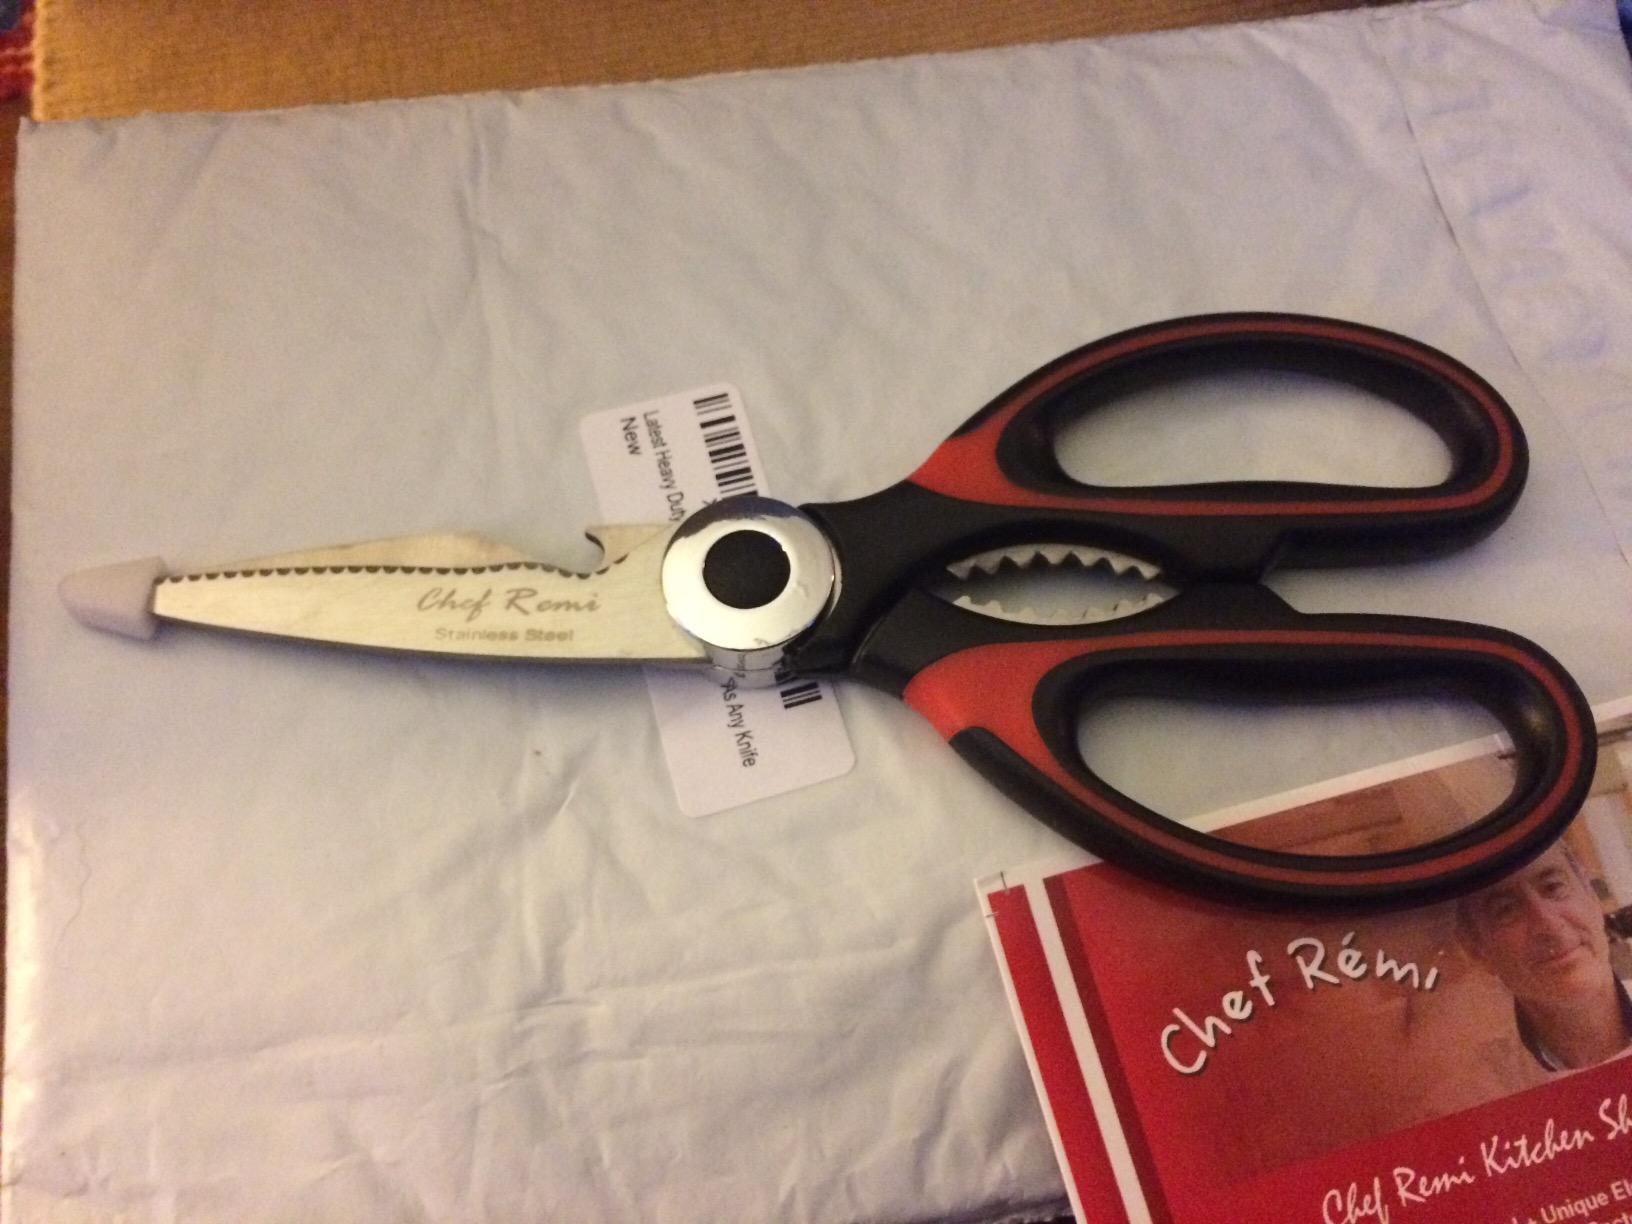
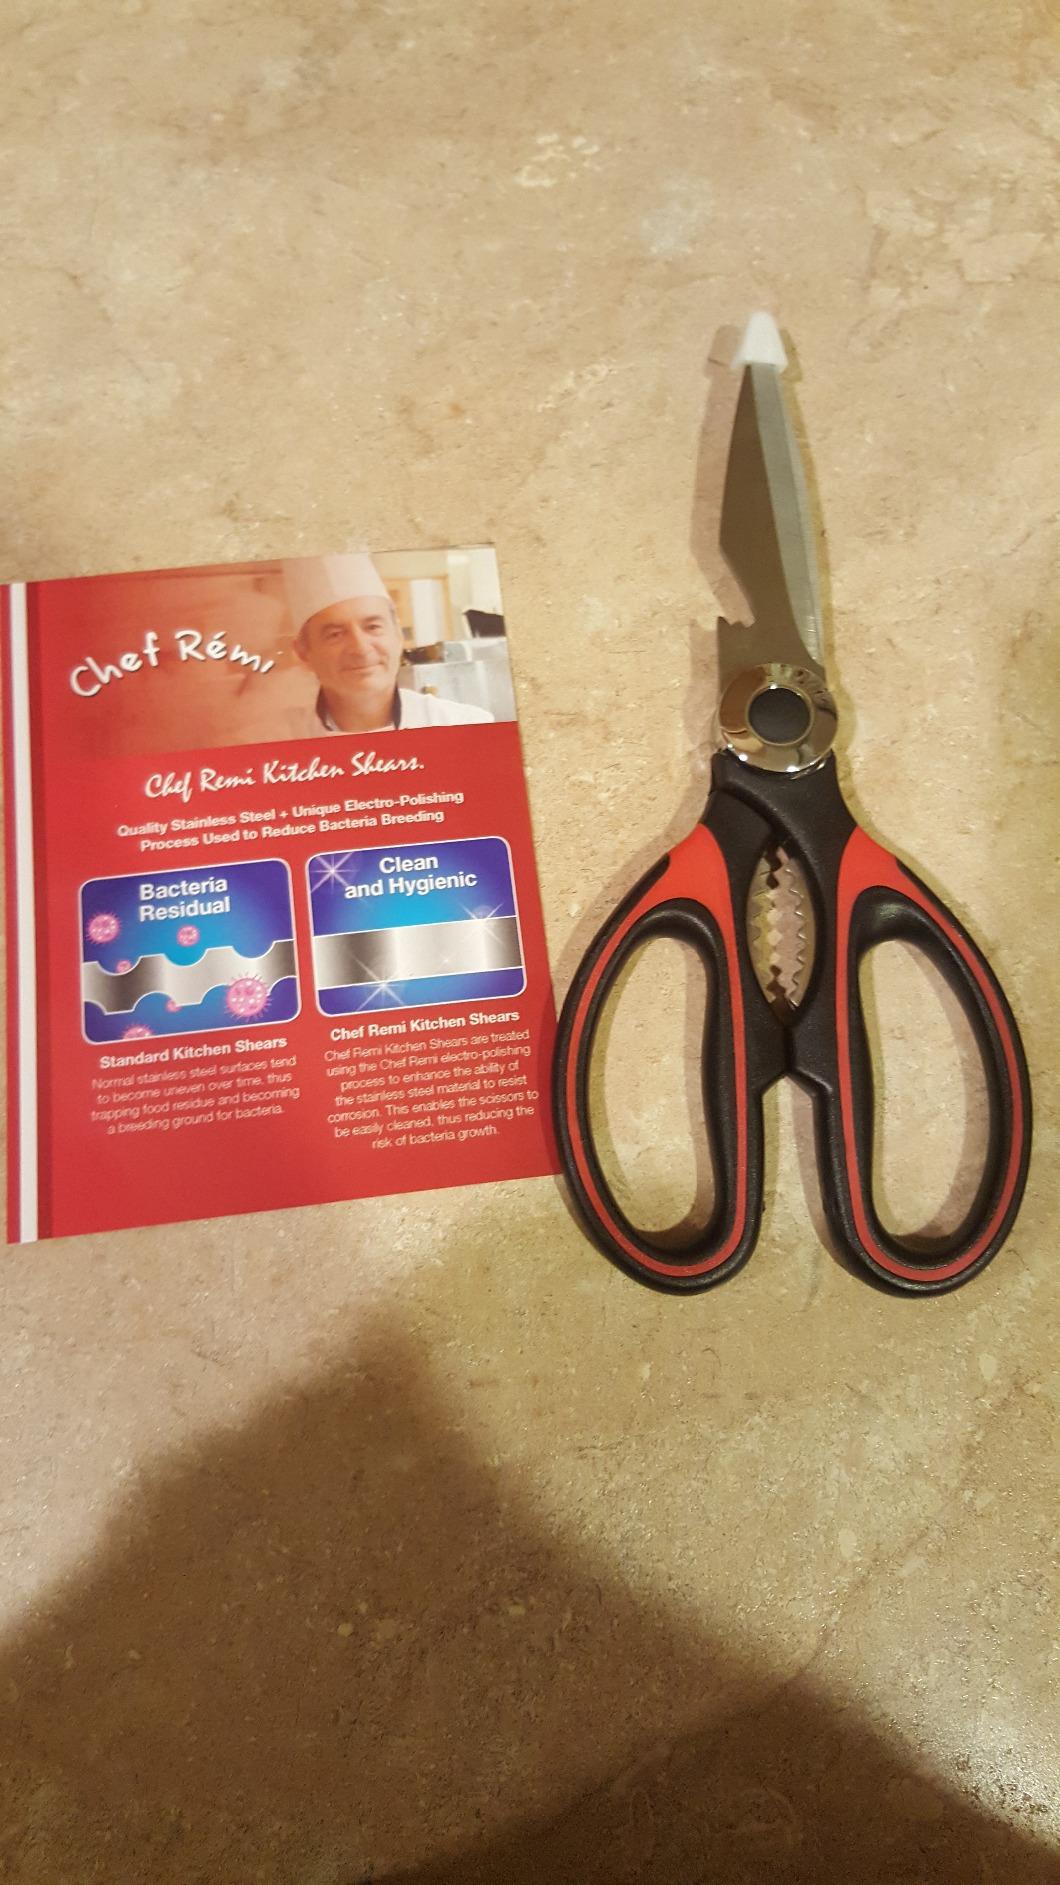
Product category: items_knife
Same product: yes